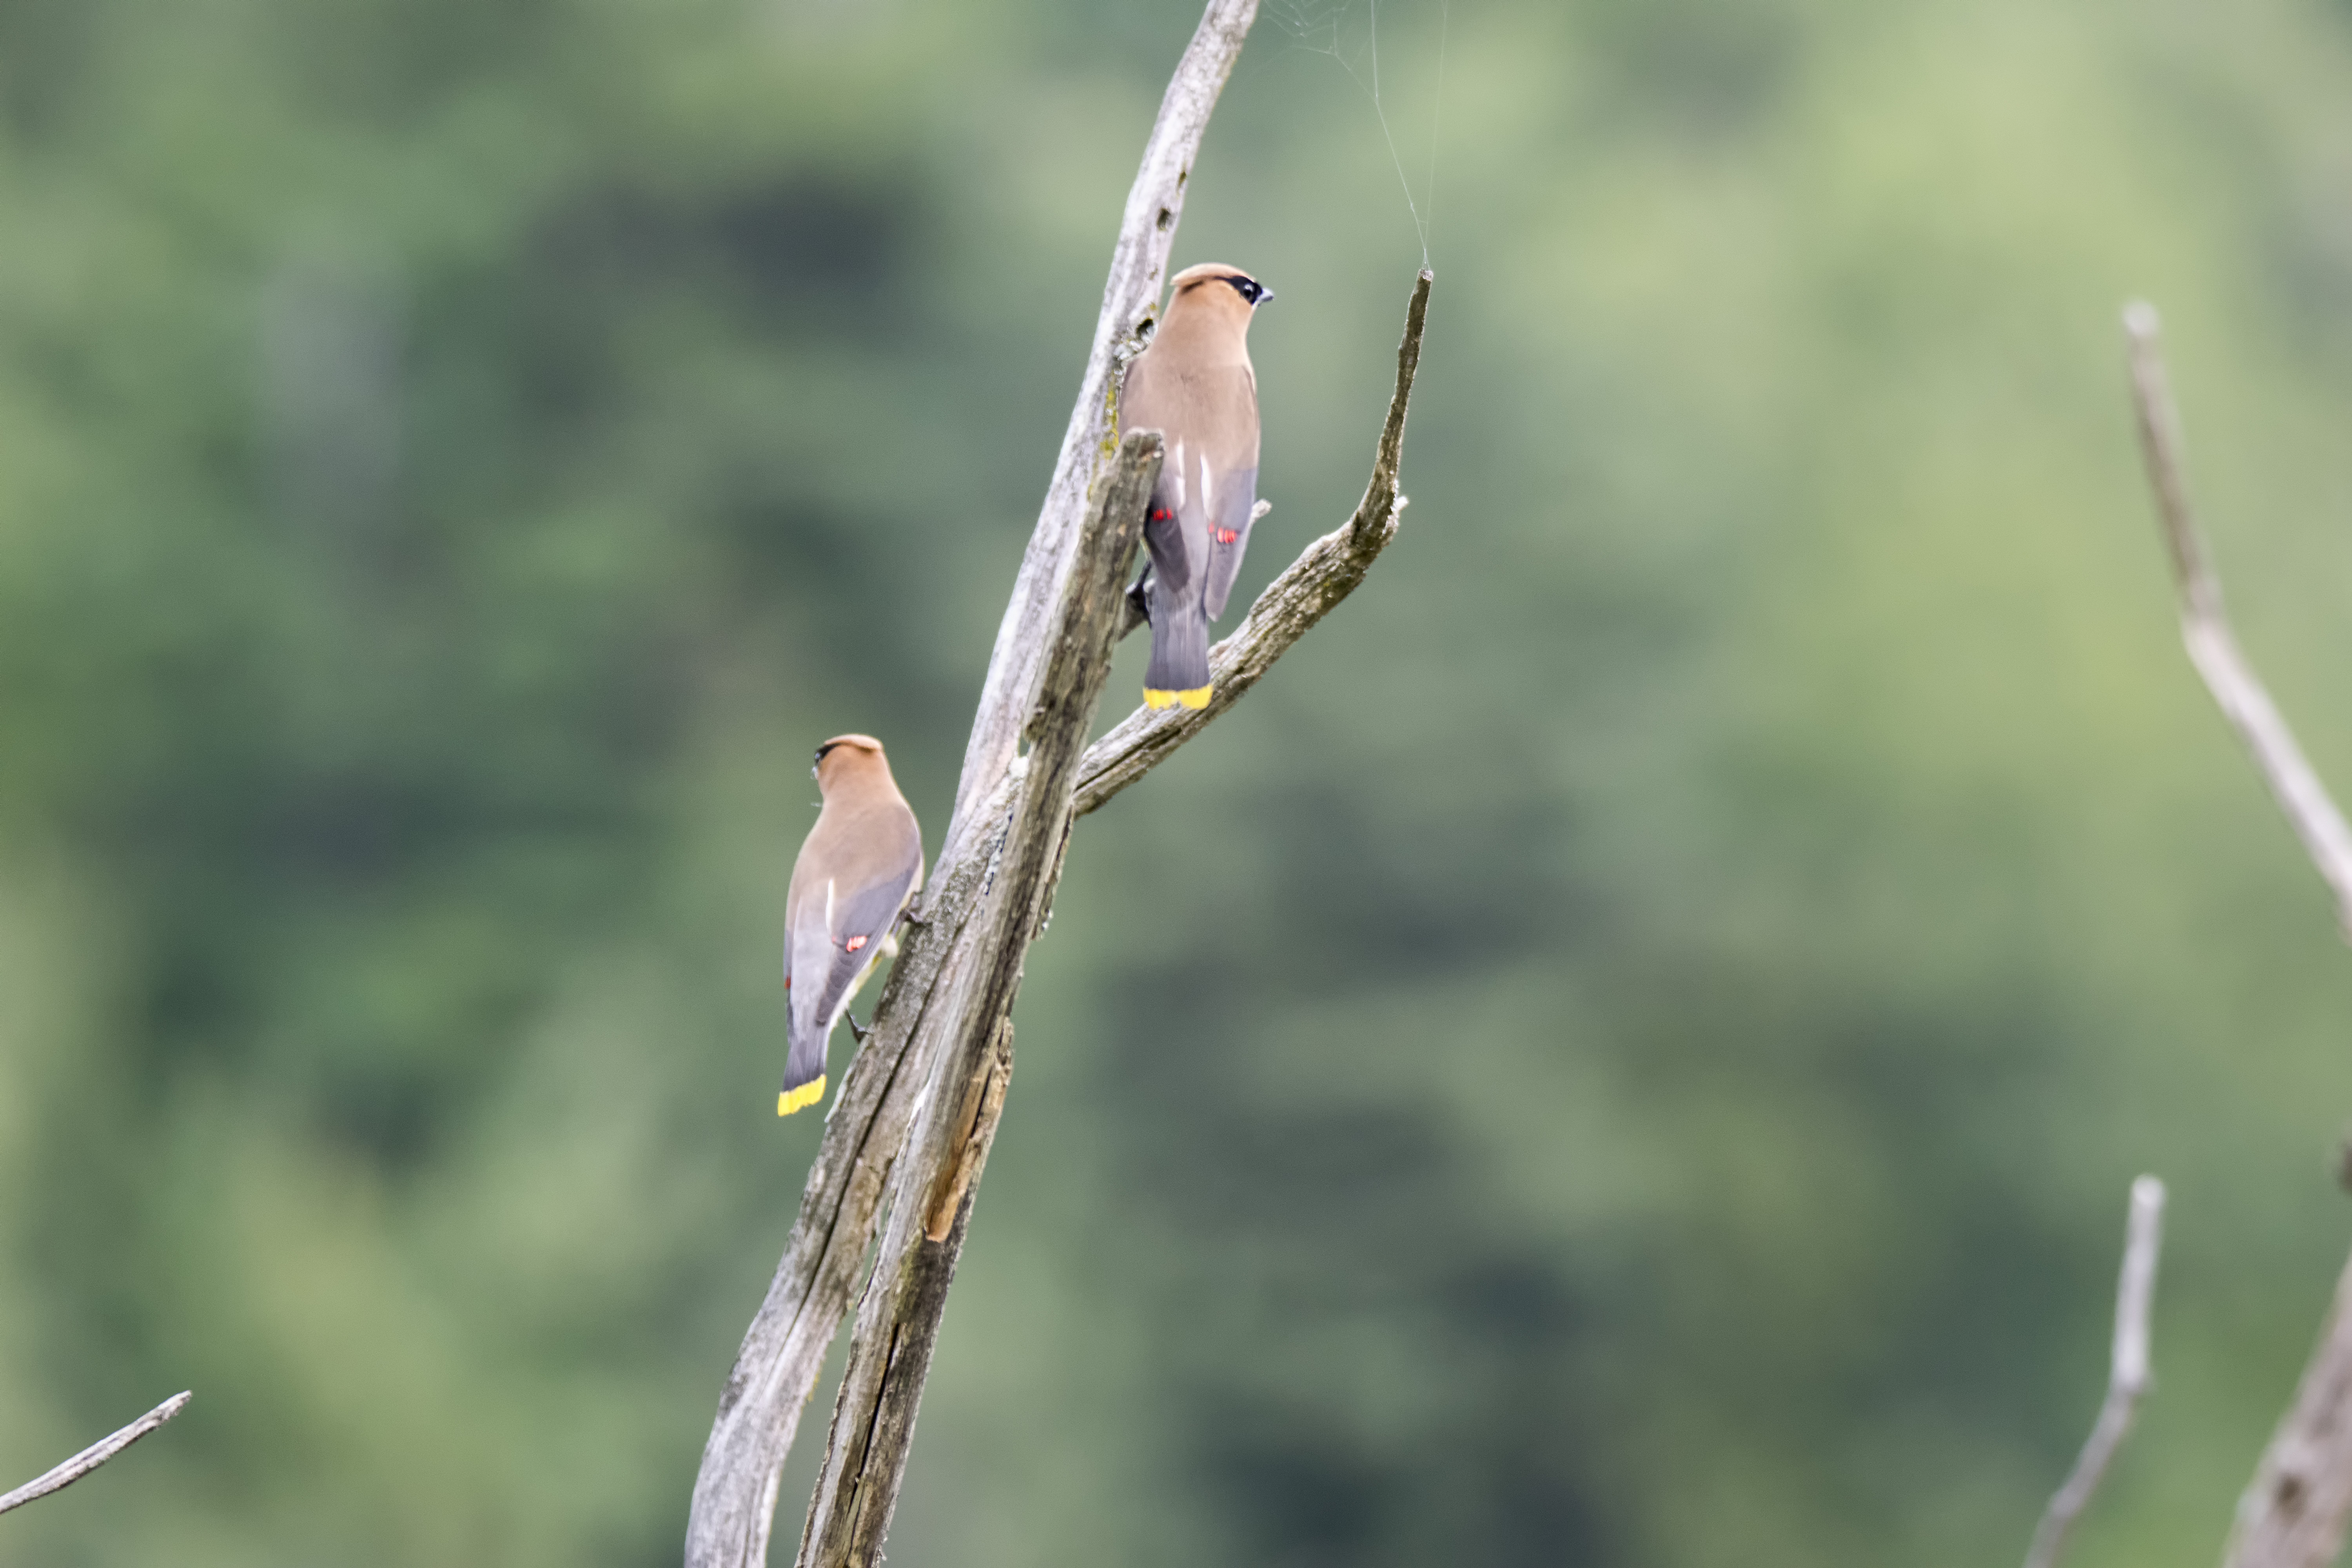
nature, grass, branch, bird, leaf, green, insect, fauna, invertebrate, twig, close up, canada, mantis, quebec, damselfly, grasshopper, cedar, sherbrooke, oiseau, jaseur, damrique, waxwing, macro photography, grass family, plant stem, dragonflies and damseflies